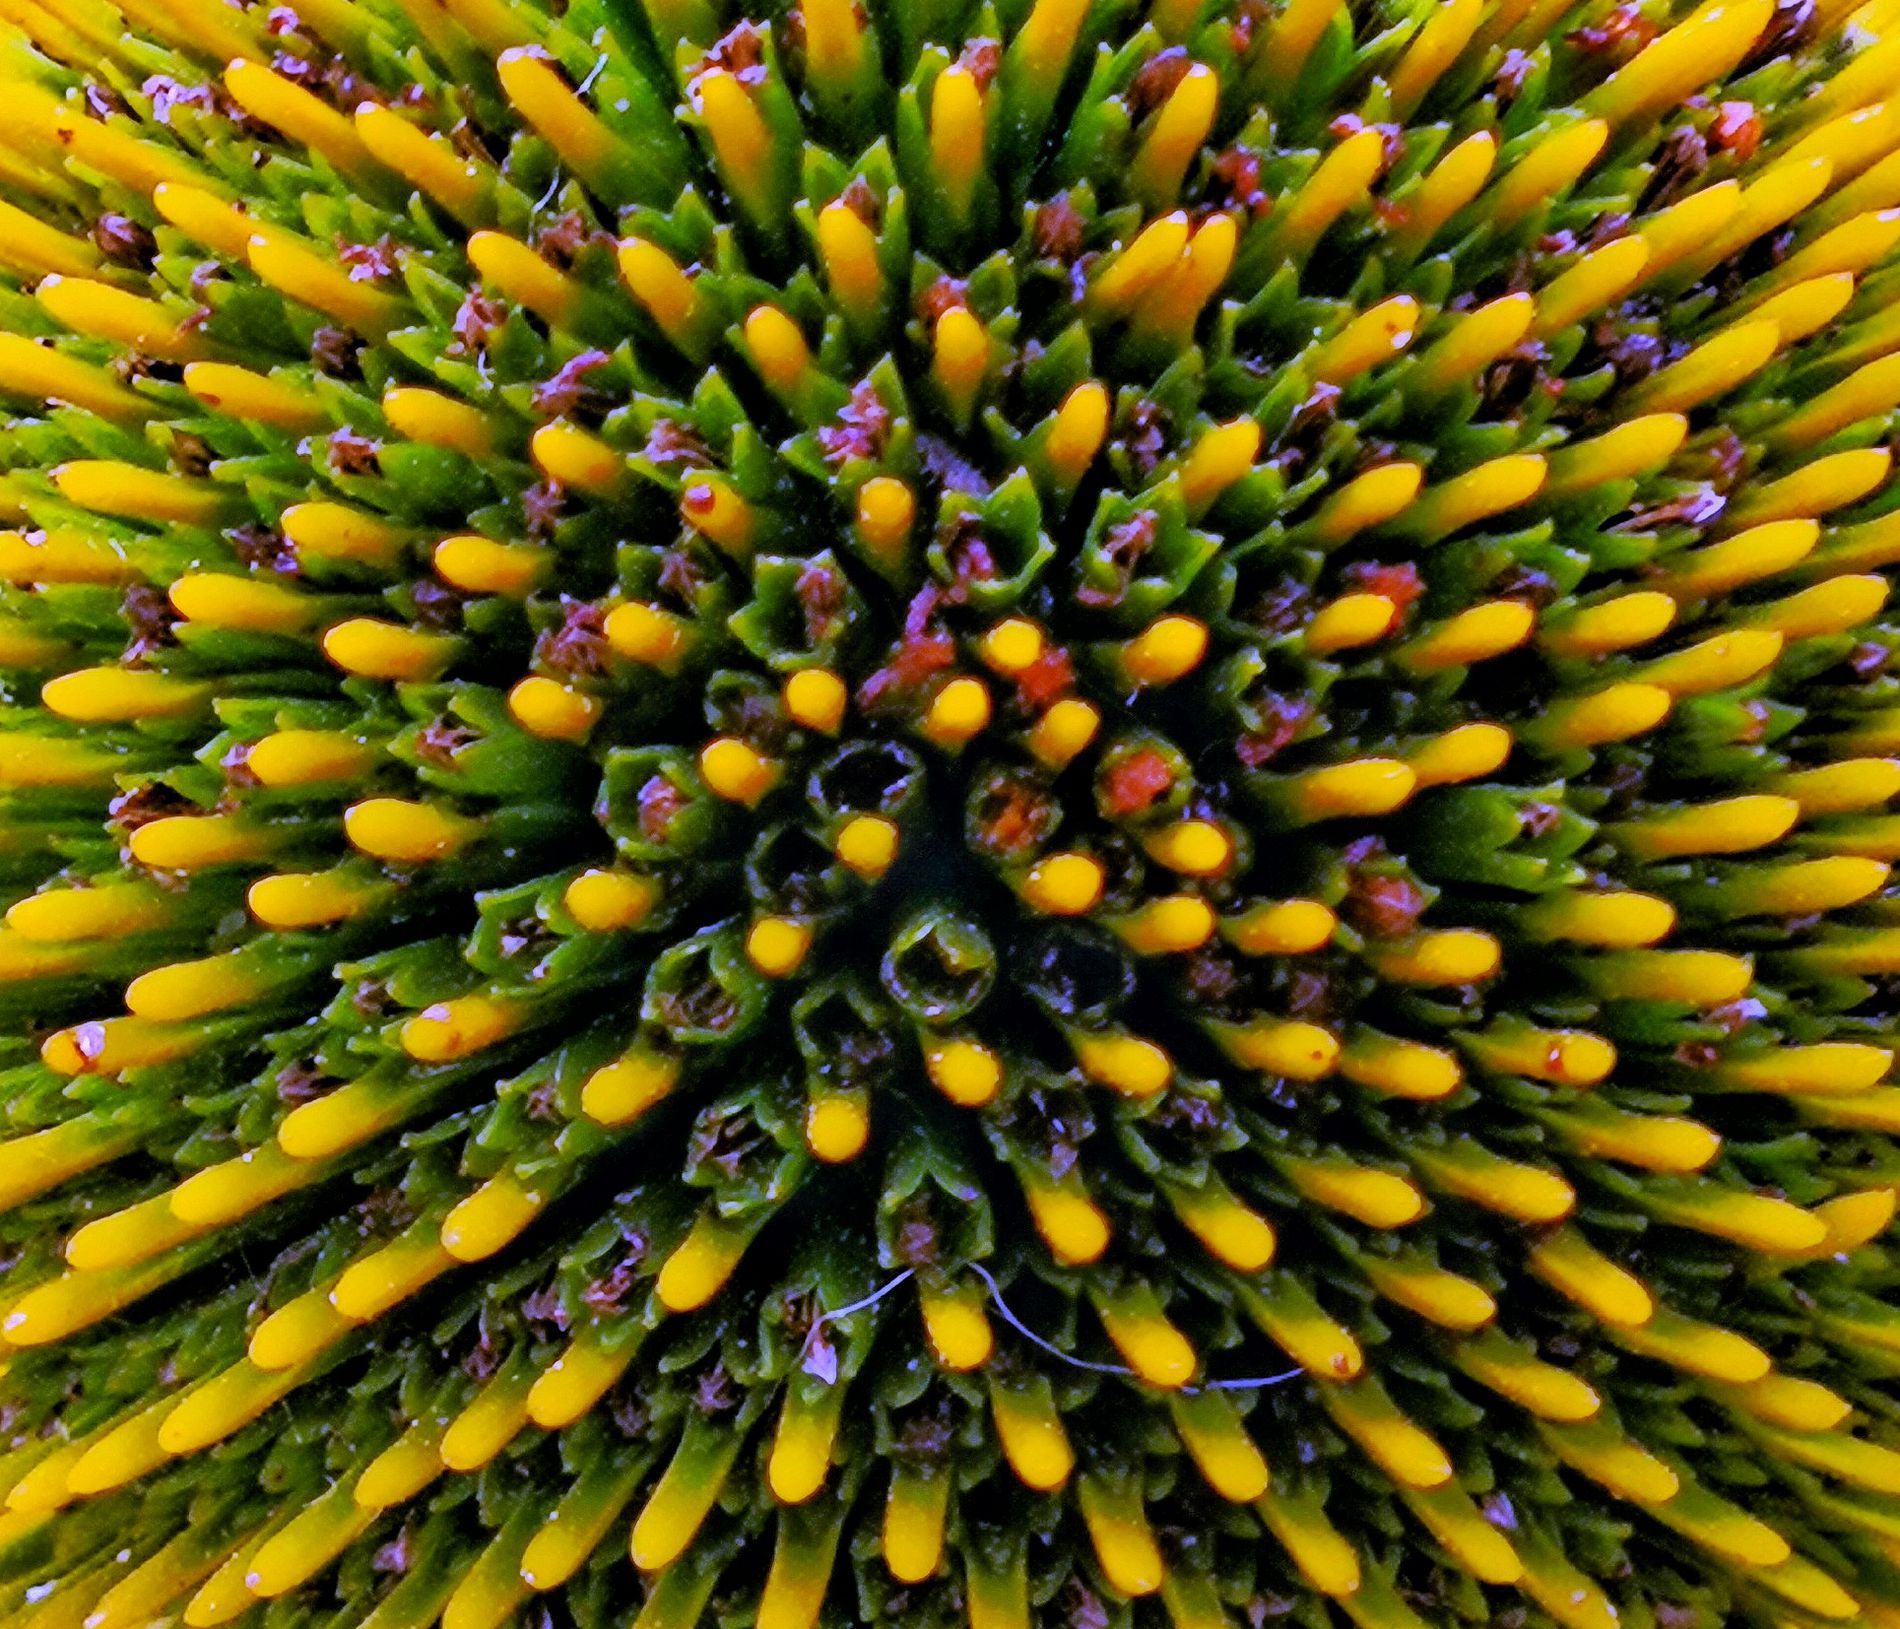
Vibrant flowers
A super close up of a flower heads showing tightly packed yellow and green spikes, creating a bold and textured look
Close-up shot taken from a top-down angle of a flower heads showing tightly packed yellow and green spikes in a color palette of bright yellow, fresh green, and deep purple creates a lively and natural feeling. in a soft natural daylight creates a warm and cozy atmosphere.
Labels: Plant, Vegetation, Pollen, Flower, Daisy, Sunflower, Bush, Petal, vibrant flower, flowers
Camera: HUAWEI VTR-L09